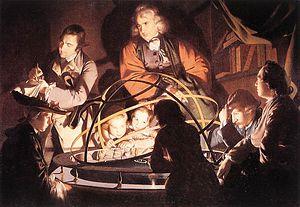
Le musée de Derby, en anglais Derby Museum and Art Gallery, est le musée municipal de la ville de Derby, en Angleterre. Fondé en 1879, il occupa longtemps un immeuble dû à l'architecte Richard Knill Freeman, offert à la municipalité par le brasseur Michael Thomas Bass et qui continue aujourd'hui à abriter la bibliothèque centrale. Dans son bâtiment actuel, à côté de l'ancien, le musée expose ses collections consacrées à divers aspects de l'environnement et de l'histoire de Derby, sciences naturelles, archéologie, porcelaines de la Royal Crown Derby, industries, histoire militaire, ainsi qu'un riche ensemble de tableaux des XVIIIᵉ et XIXᵉ siècles et en particulier d'œuvres de Joseph Wright of Derby, peintre natif de la ville. La partie consacrée à la peinture a été ouverte en 1882.